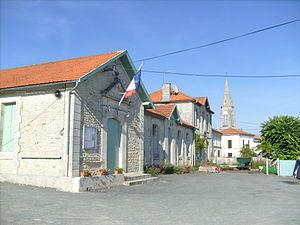
Mairie et ancienne école de Barzan
Barzan est une commune du Sud-Ouest de la France, située dans le département de la Charente-Maritime. Ses habitants sont appelés les Barzanais et les Barzanaises.